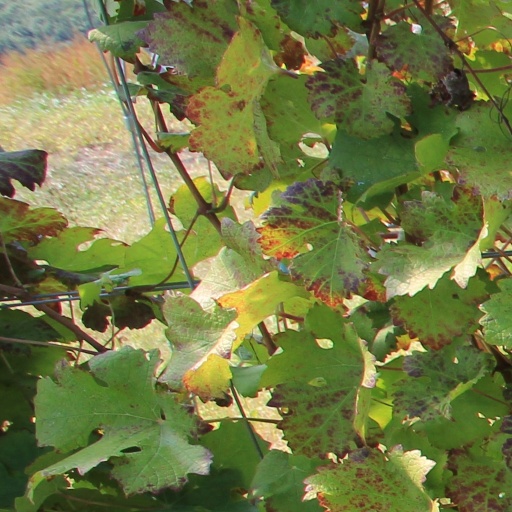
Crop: grape